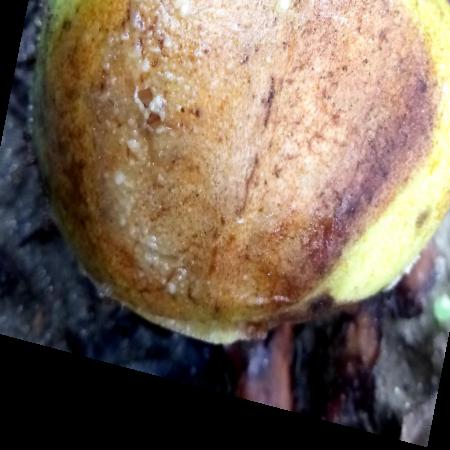
Label: Styler and Root